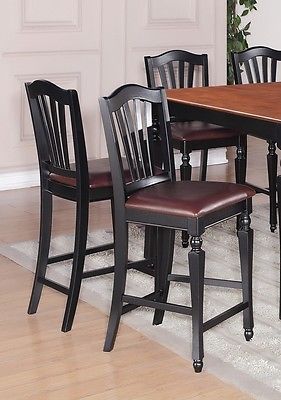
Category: chair